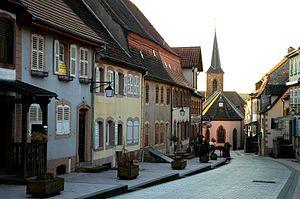
La Petite-Pierre est une commune française située dans le département du Bas-Rhin, en région Grand Est.